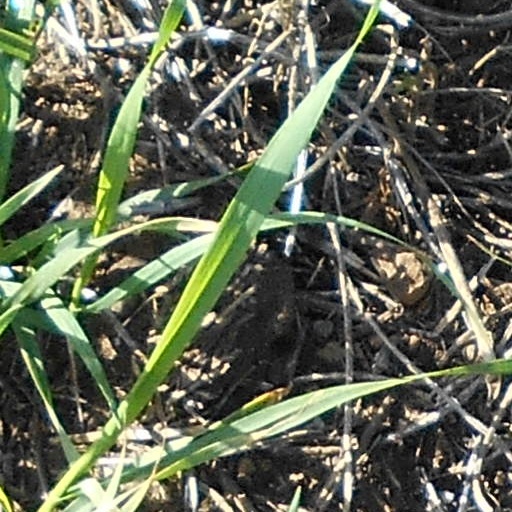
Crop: wheat